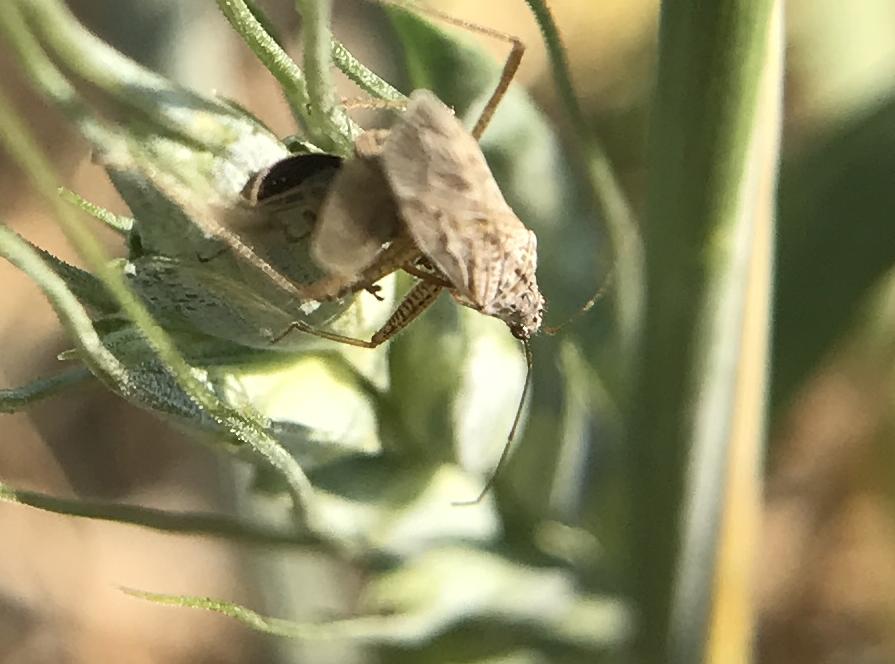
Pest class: predators